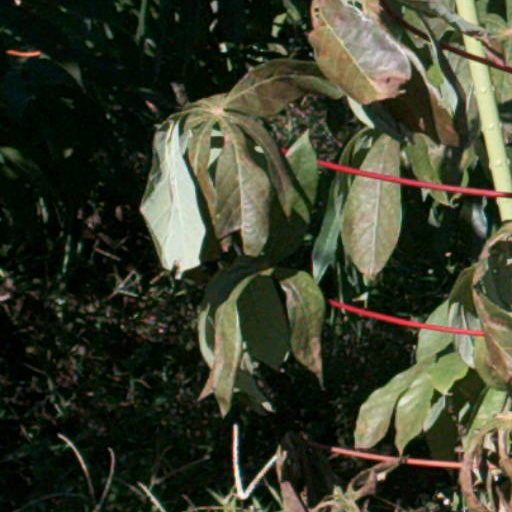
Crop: cassava